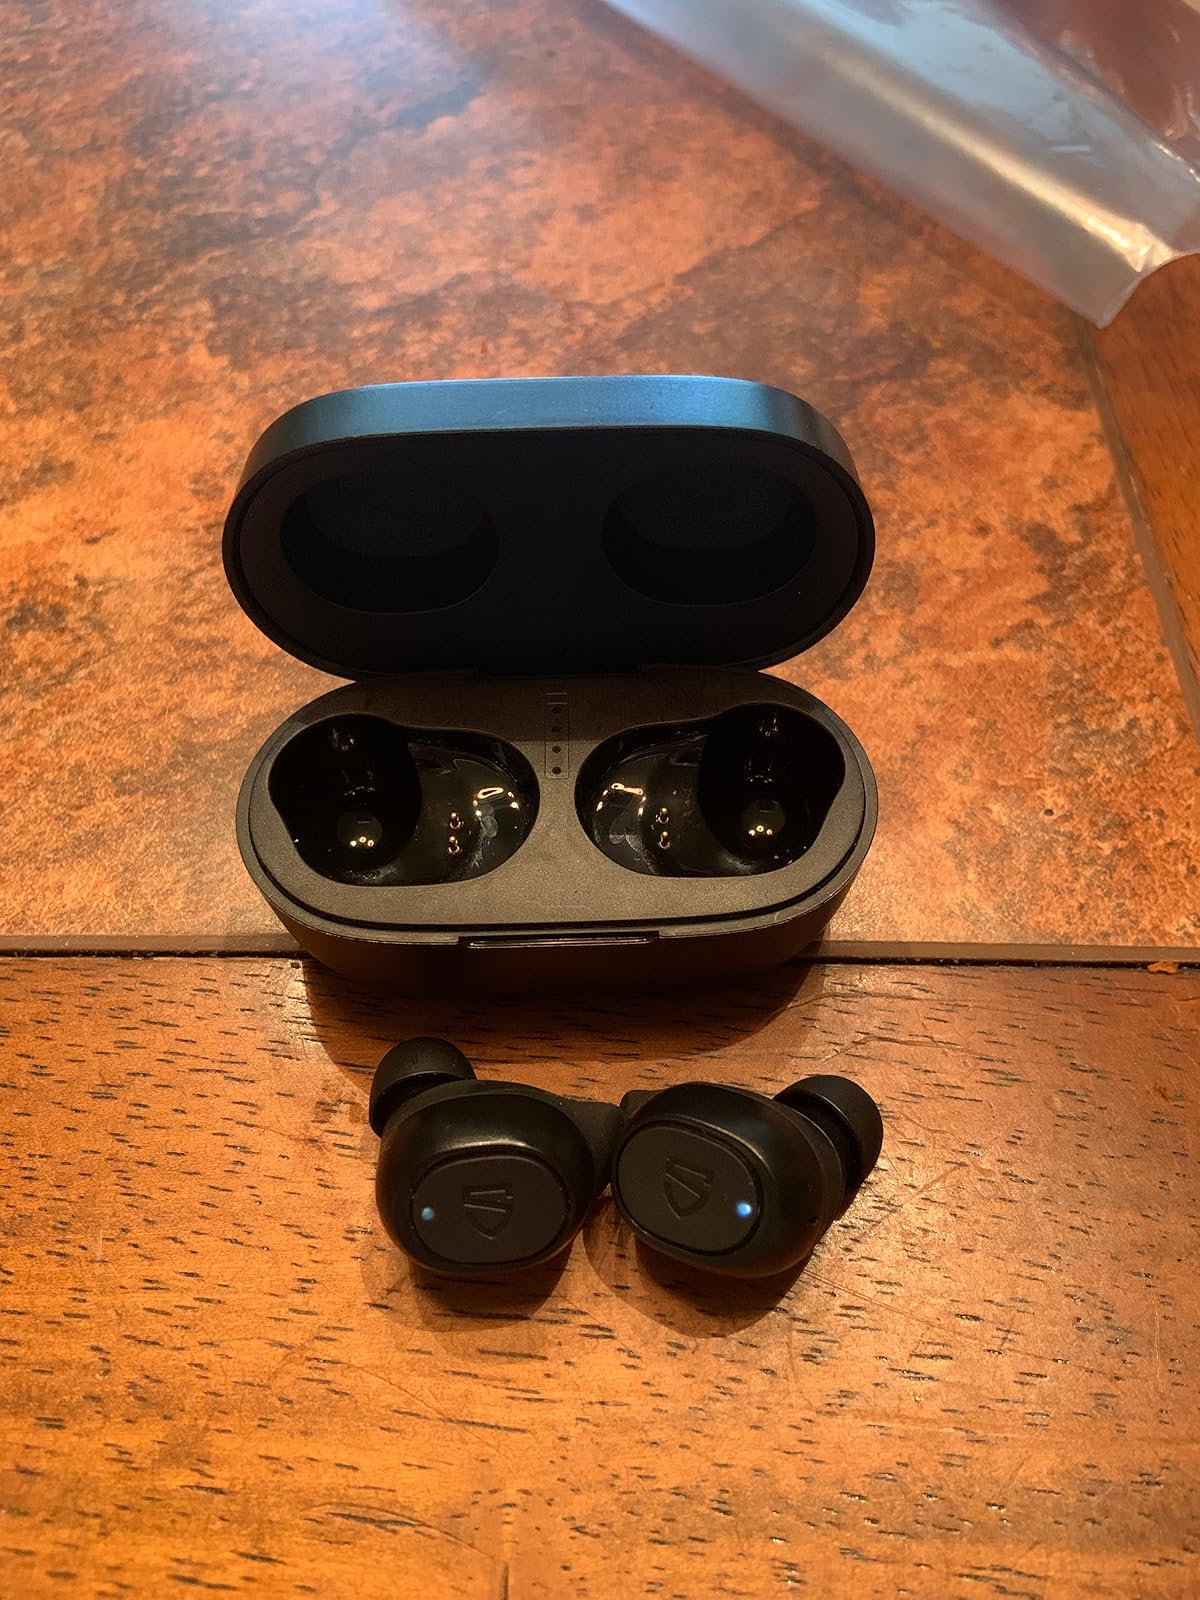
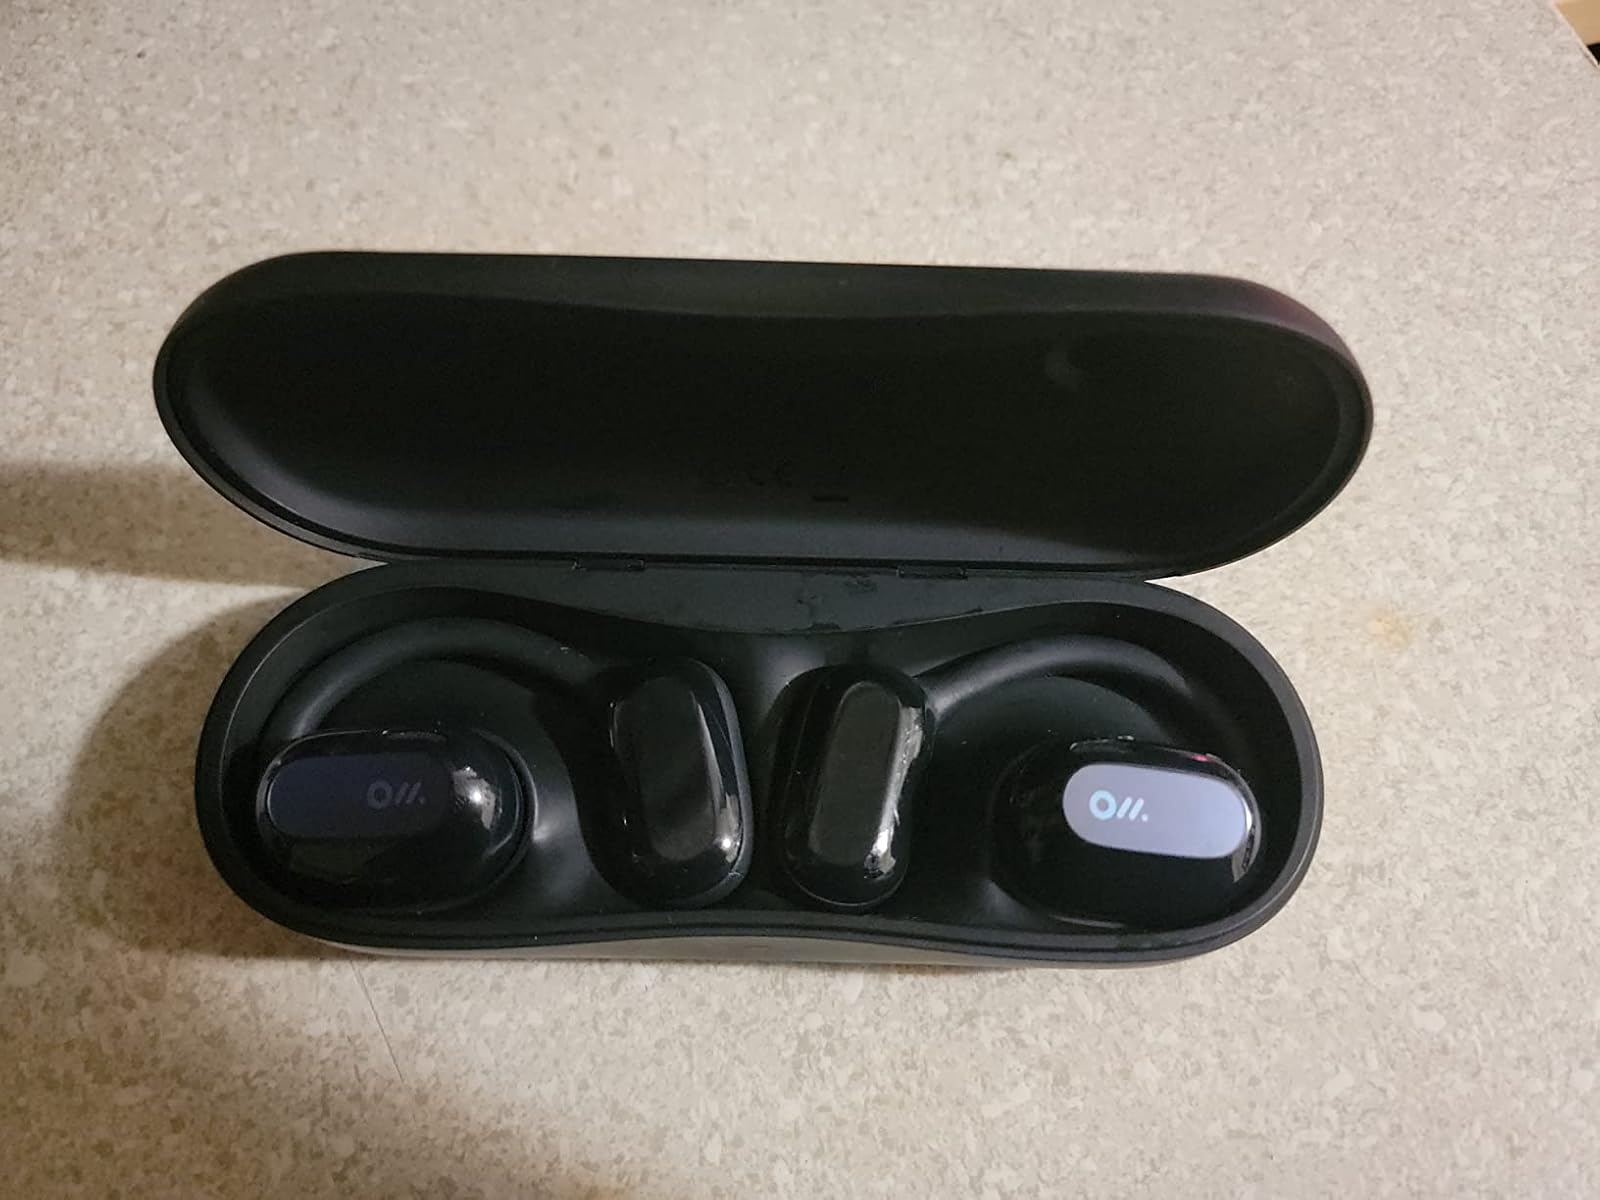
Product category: earbuds
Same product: no